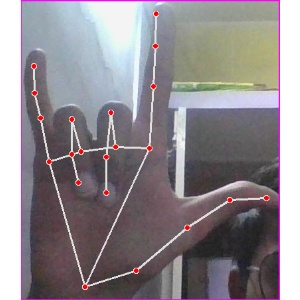
अक्षर: व